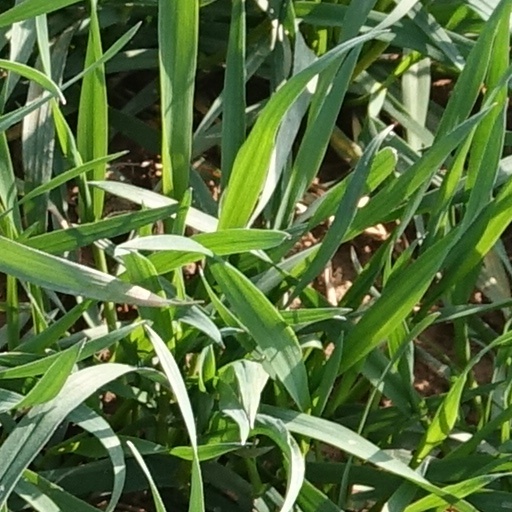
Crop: wheat